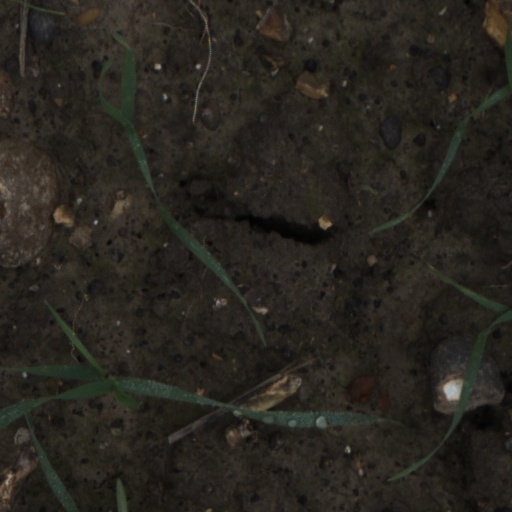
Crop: wheat